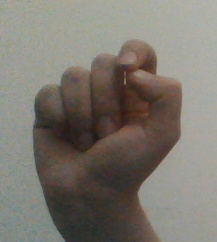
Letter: fa